Bull skink

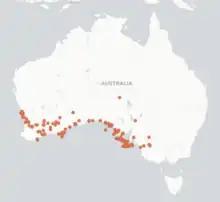
Distribution of Liopholis multiscutata in Australia

The species is endemic to southern Australia, Western Victoria, Kangaroo Island, and the Eyre and Yorke Peninsulas in South Australia extend to the coastal areas of southern Western Australia, encompassing numerous offshore islands. It is restricted to four small and highly disjunct populations in semiarid mallee dunefields in Victoria.